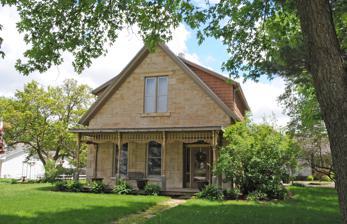
Building: Emily Hornback House
Country: United States of America
Year built: 1856
Historic house in Iowa, United States United States historic place Emily Hornback House U.S. National Register of Historic Places Show map of Iowa Show map of the United States Location 605 N. 1st St. Winterset, Iowa Coordinates 41°20′22″N 94°00′46″W / 41.33944°N 94.01278°W / 41.33944; -94.01278 Area less than one acre Built 1856 Built by David Harris MPS Legacy in Stone: The Settlement Era of Madison County, Iowa TR NRHP reference No. 87001687 Added to NRHP September 29, 1987 The Emily Hornback House is a historic residence located in Winterset, Iowa , United States.  The Hornbacks were a prominent family in town.  Brothers George and James were in business with their father building wagons.  Emily was married to one of the brothers, although it is unclear which one. She bought this property on contract beginning in 1856 and acquired the title outright in 1860.  The house was built about the time she started to acquire the property.  She lost the property to land agents Pitzer and Knight in 1865.  The 1½-story limestone structure is composed of ashlar and rubble . It features chamfered rustication , an octagon-shaped stone chimney, and a full-length front porch with four ornately turned posts and spindles around the top.  It was listed on the National Register of Historic Places in 1987. References